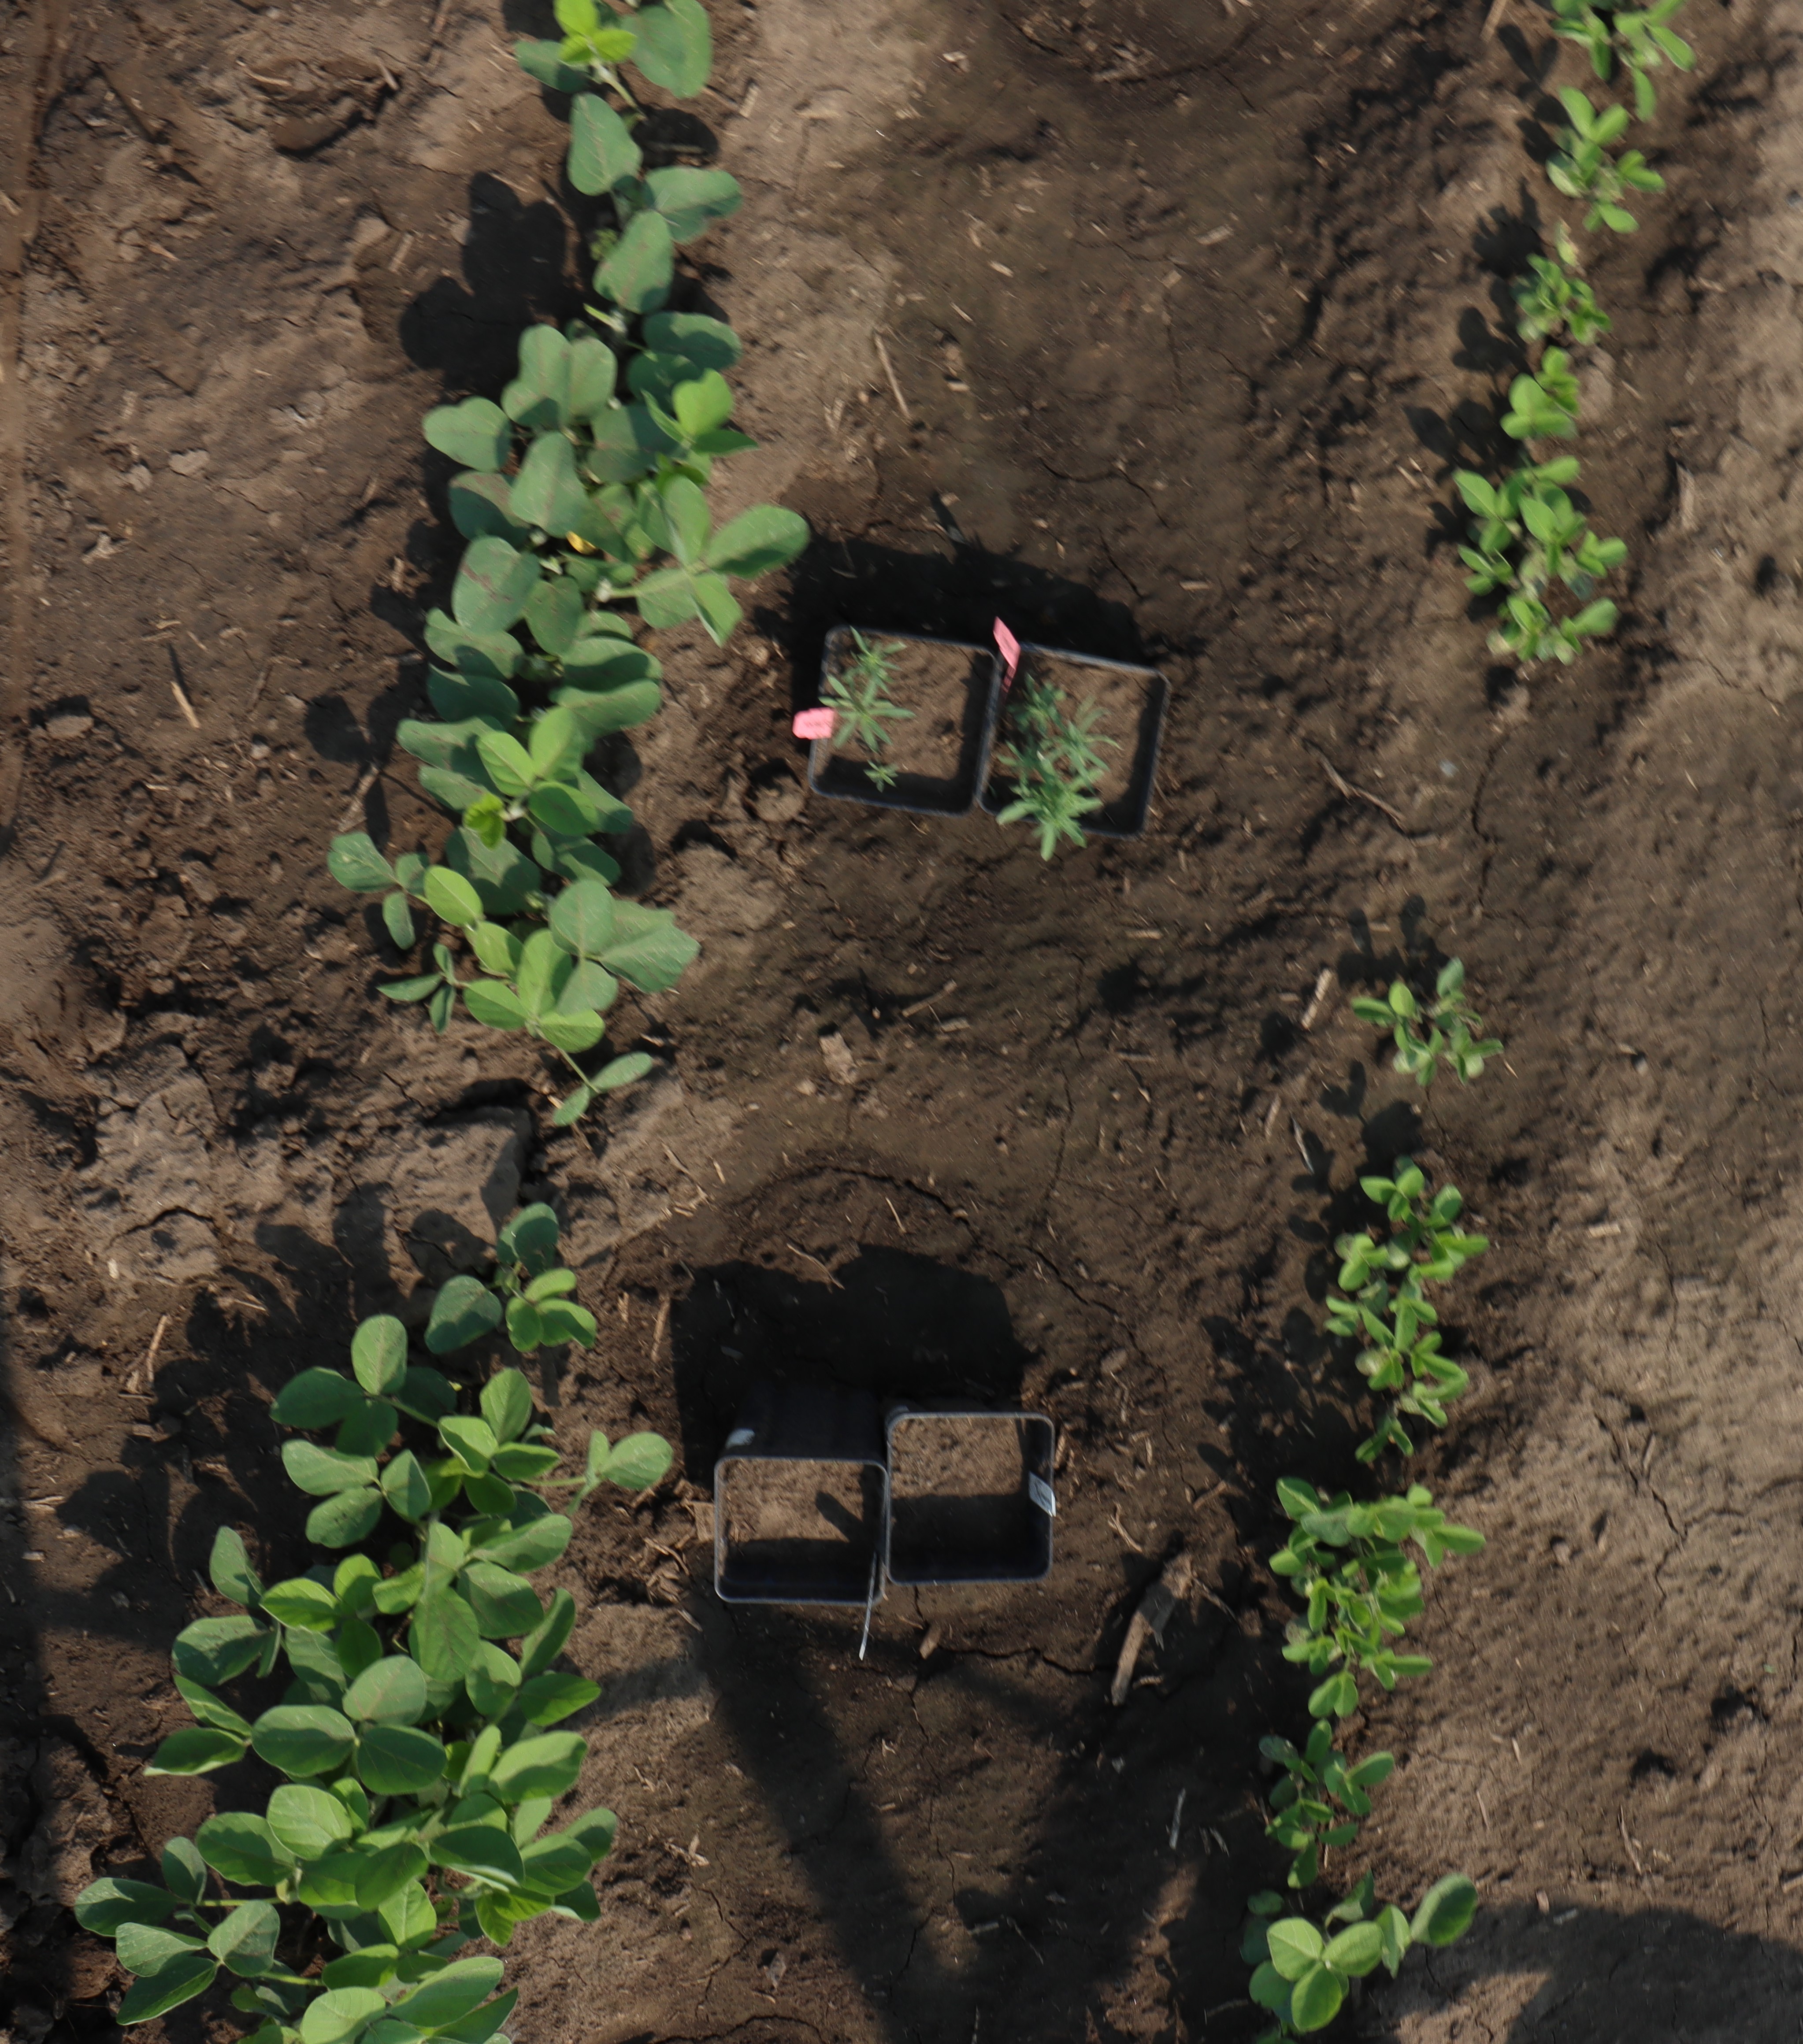
Crop: Soybean
Objects: Kochia, Kochia, Soybean, Soybean, Soybean, Soybean, Soybean, Soybean, Soybean, Soybean, Soybean, Soybean, Soybean, Soybean, Soybean